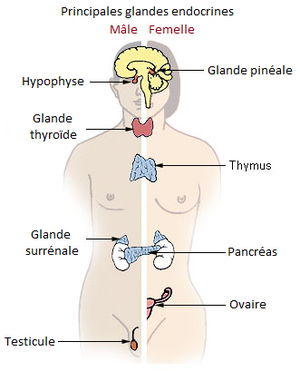
Traduction française de https://upload.wikimedia.org/wikipedia/commons/c/c6/Illu_endocrine_system.jpg
Une glande endocrine est une glande interne qui sécrète des hormones dans la circulation sanguine directement, plutôt que via un canal comme une glande exocrine. Ces hormones exercent alors leur action spécifique sur des organes cellules ou récepteur distants. On trouve des glandes endocrines chez la plupart des animaux, y compris chez les invertébrés.